Richard Moore (racing driver)

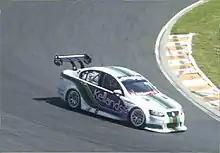
Moore's Holden Commodore which he raced to fourth in the 2013 season.

Richard Moore (born 1 December 1991) is a racing driver from New Zealand, who competes in the New Zealand V8SuperTourer Series for M3 Racing, he is the team mate of four-time Bathurst 1000 winner Greg Murphy.